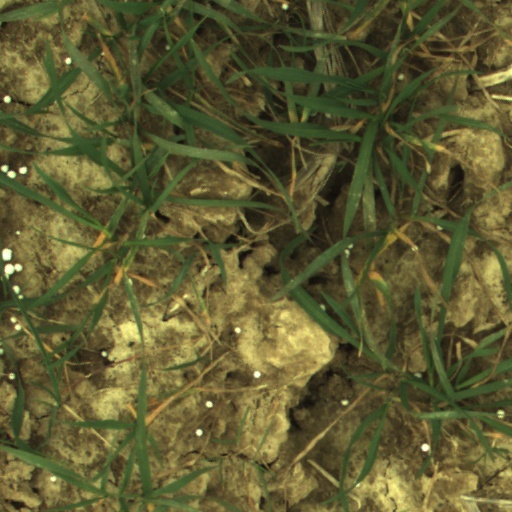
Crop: wheat